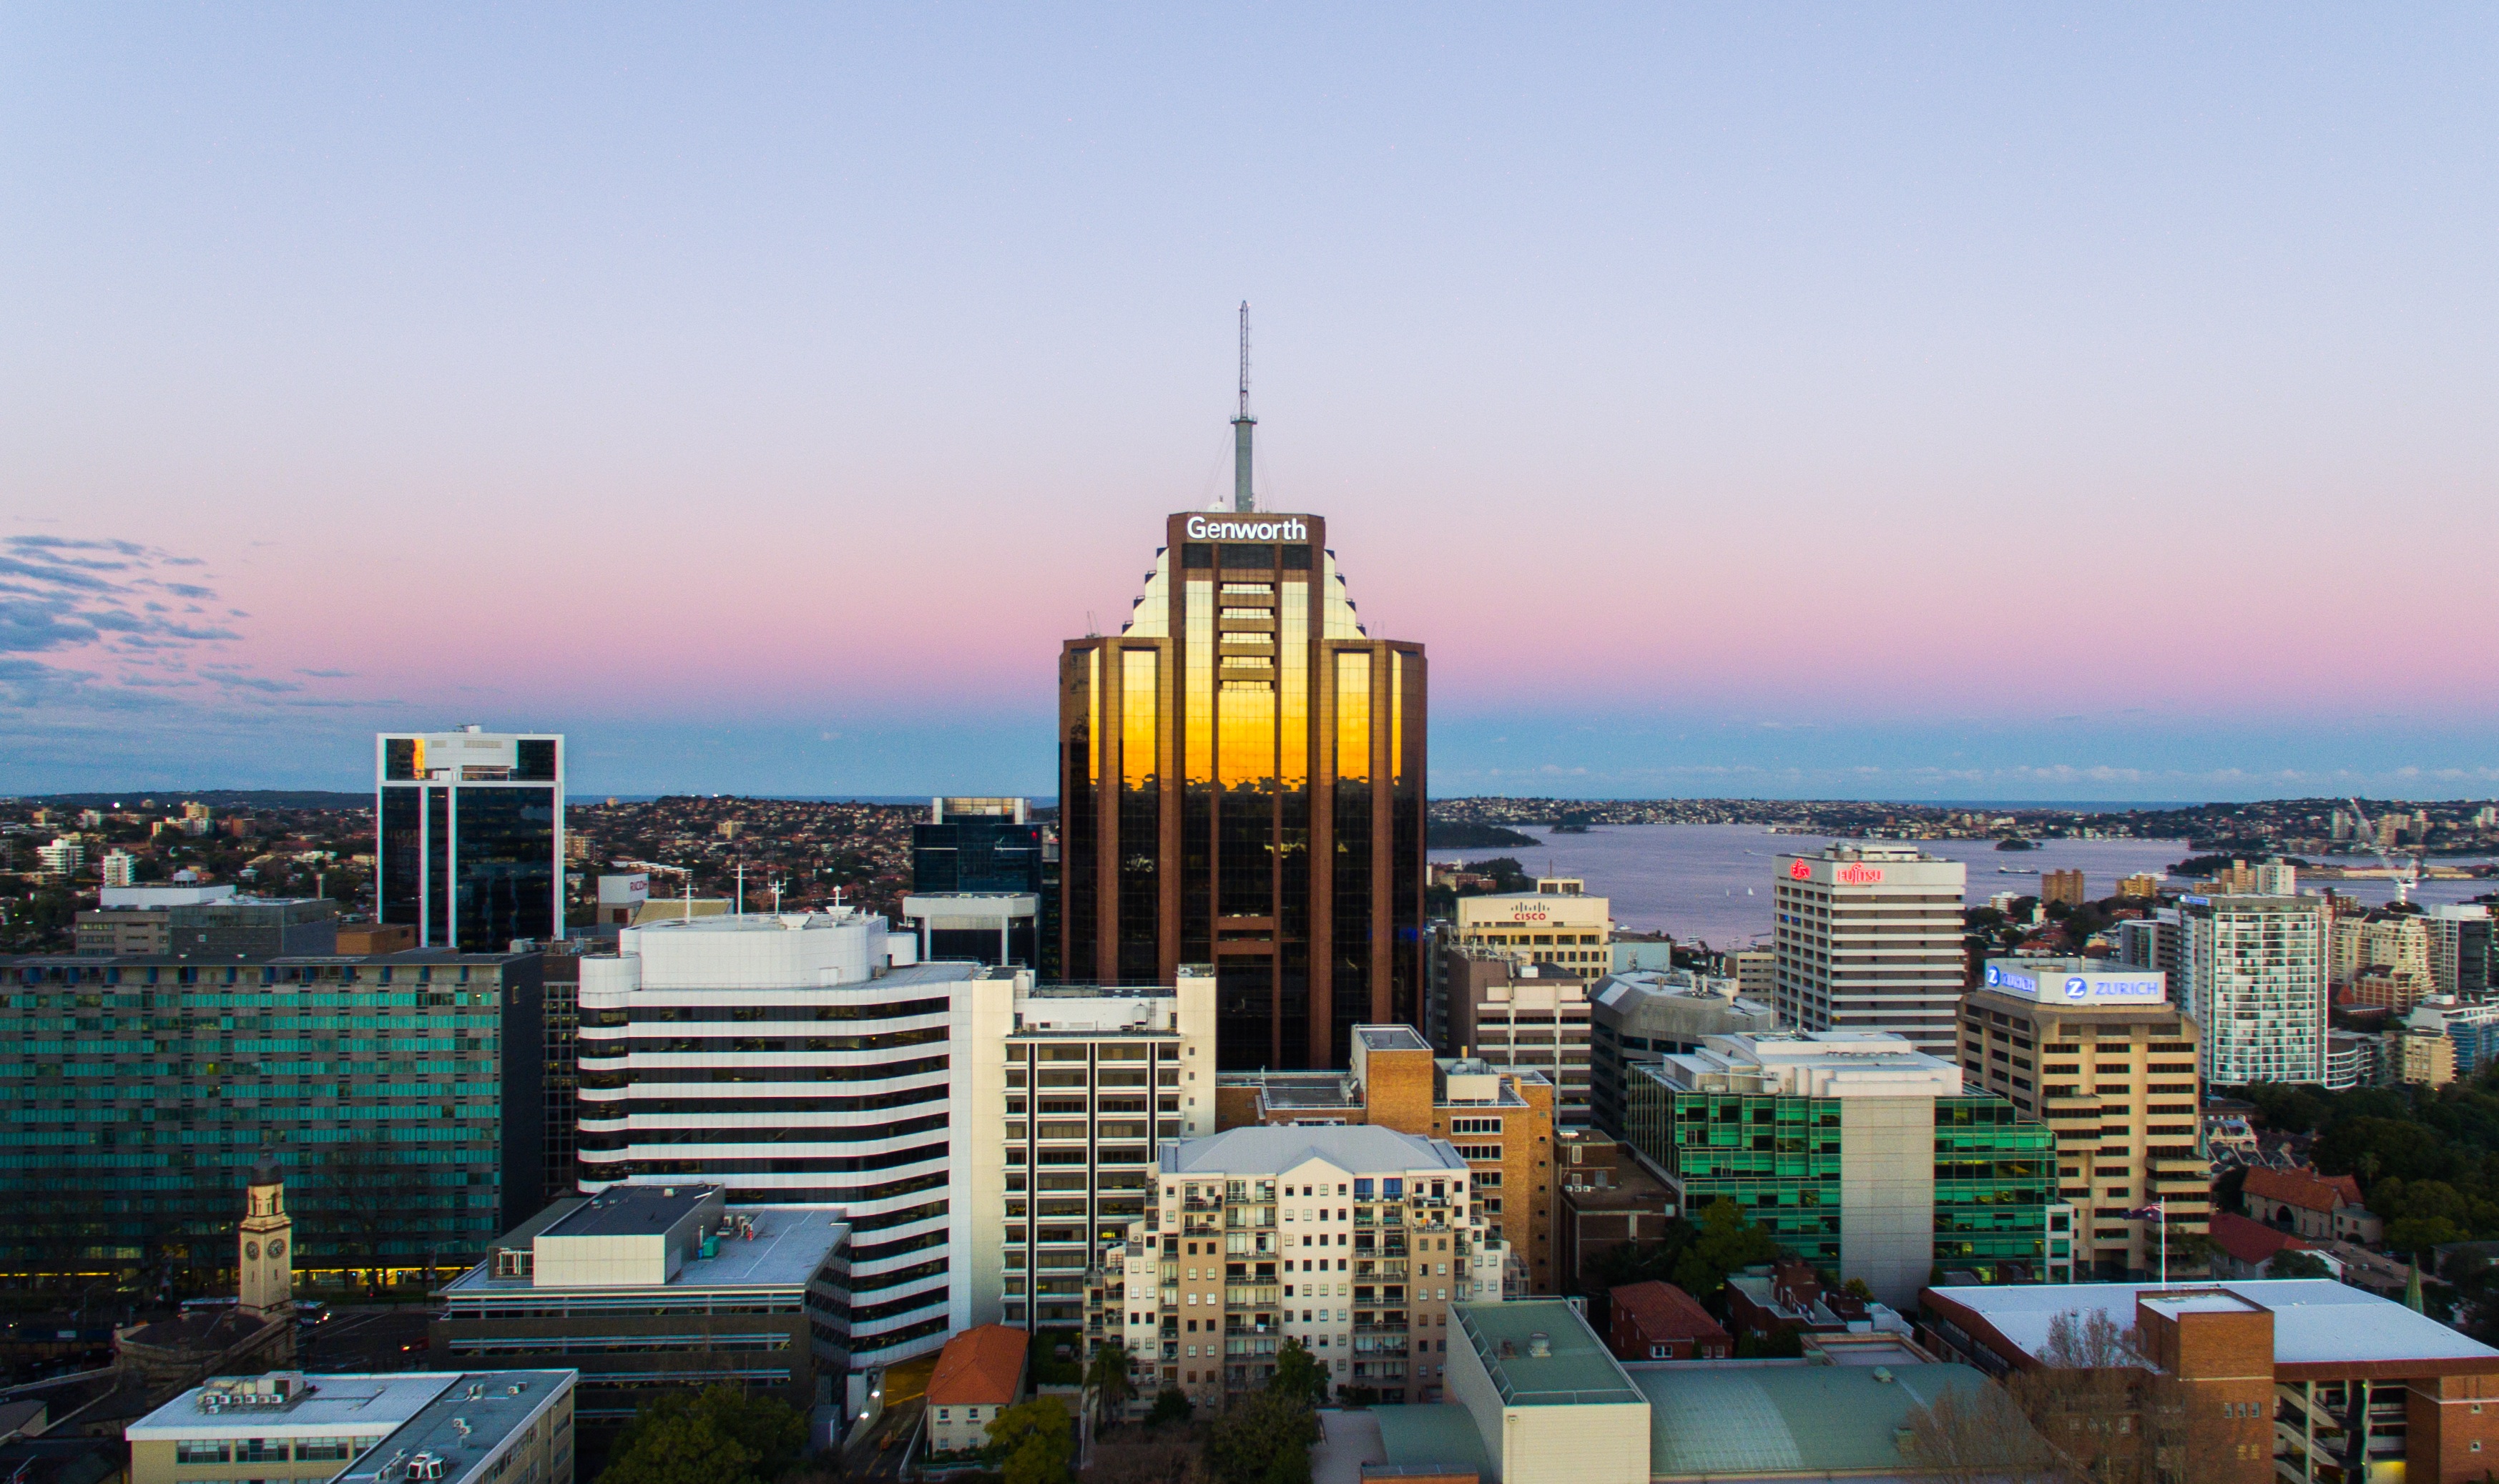
horizon, skyline, city, skyscraper, cityscape, downtown, dusk, evening, tower, landmark, tower block, metropolis, urban area, human settlement, metropolitan area